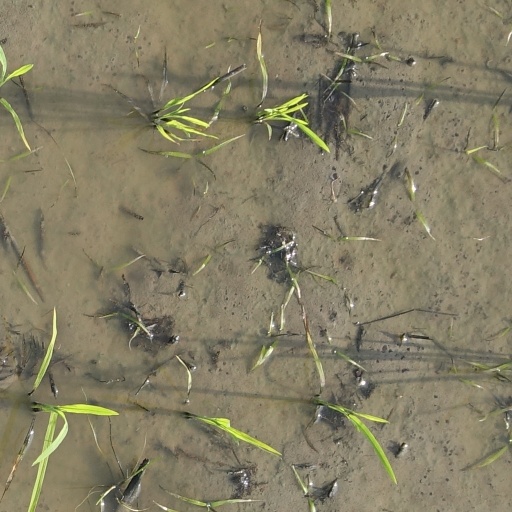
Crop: rice